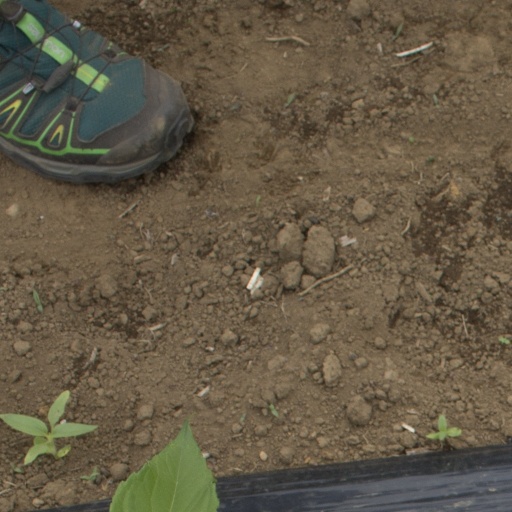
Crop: Jerusalem artichoke